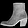
Label: Ankle boot